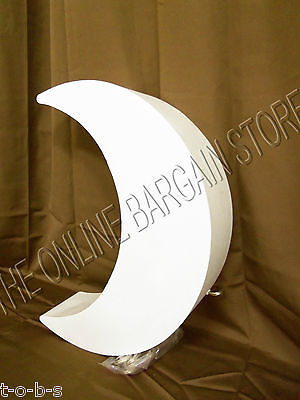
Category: lamp